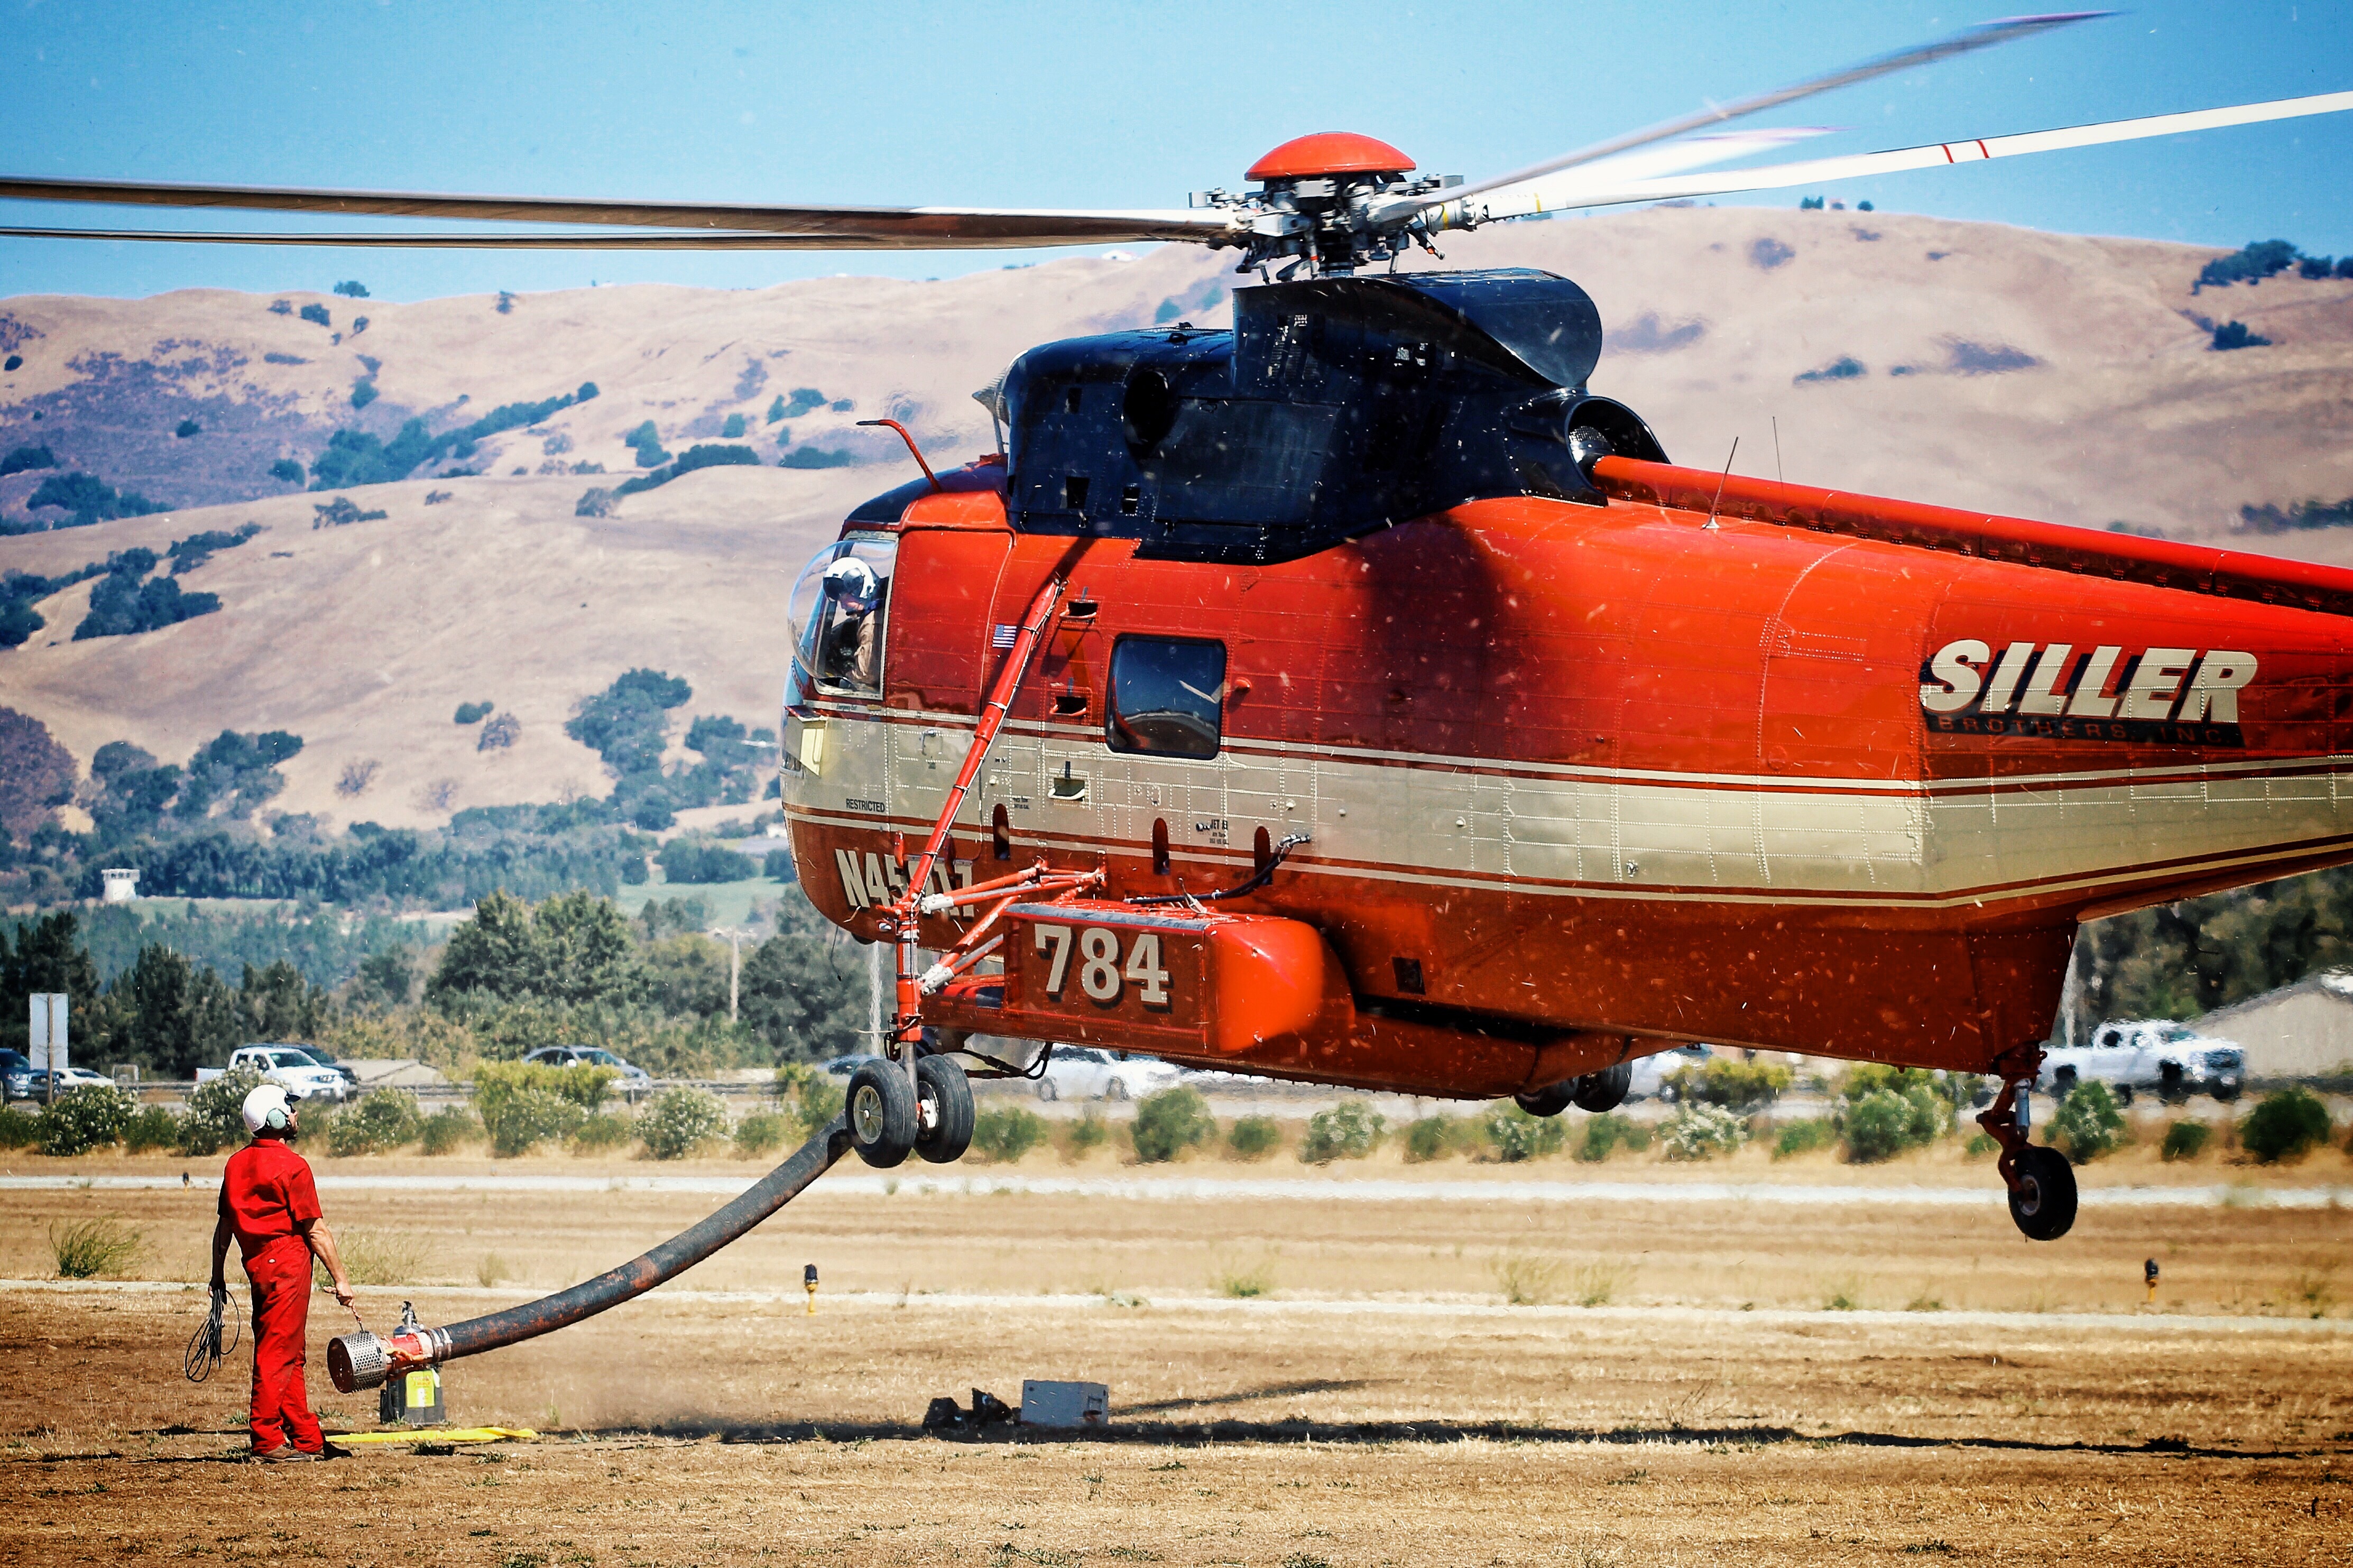
aircraft, transportation, vehicle, aviation, helicopter, chopper, fuel, firefighter, rescue, rotorcraft, air force, atmosphere of earth, helicopter rotor, military helicopter, sikorsky s 61, sikorsky sh 3 sea king, radio controlled helicopter, sikorsky s 64 skycrane